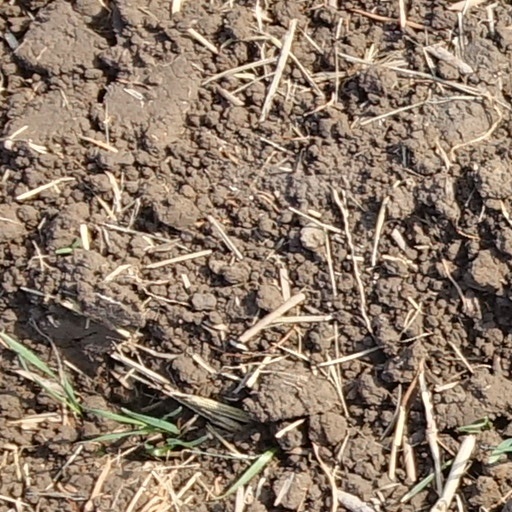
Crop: wheat